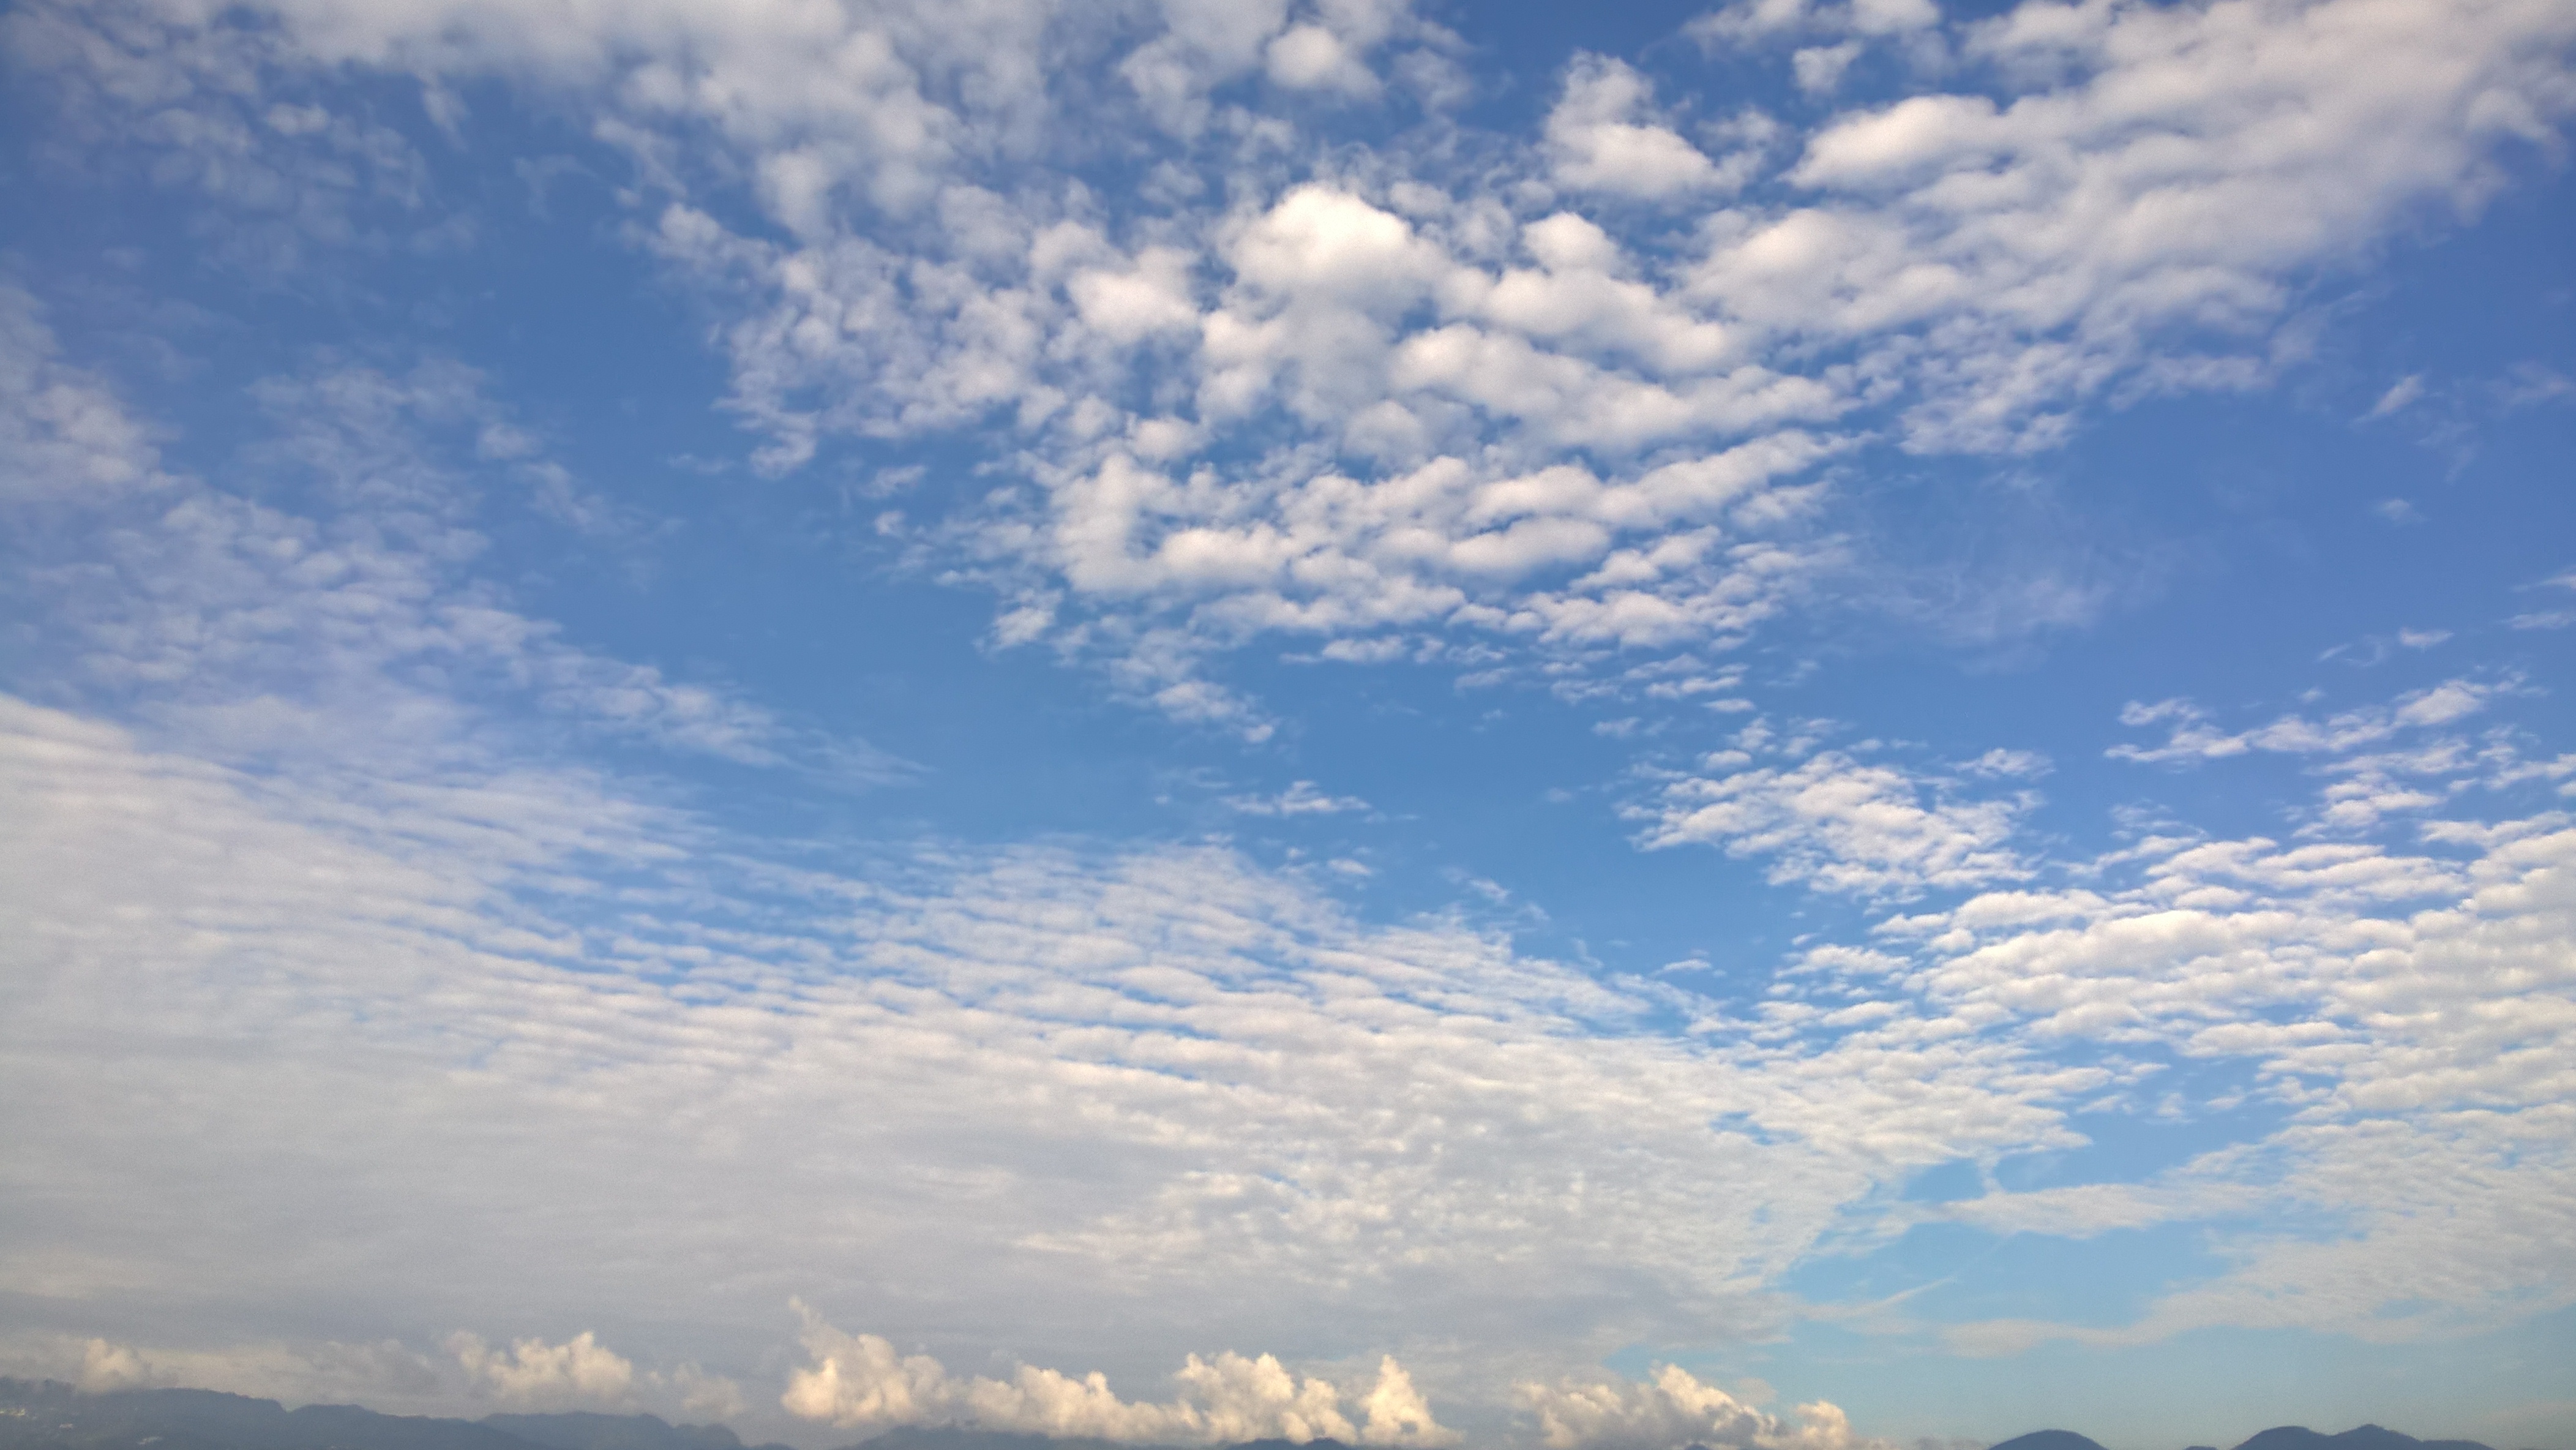
horizon, cloud, sky, prairie, sunlight, dawn, atmosphere, dusk, daytime, cumulus, plain, afterglow, meteorological phenomenon, atmosphere of earth